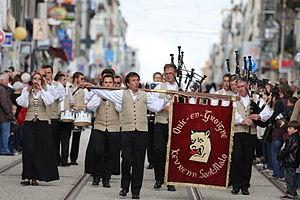
Le groupe Quic en Groigne de Saint-Malo est un ensemble folklorique breton de danses et musiques traditionnelles regroupant un bagad, un cercle celtique et un orchestre. Le bagad est affilié à la fédération Bodadeg ar Sonerion et le cercle à la fédération de danse War 'l leur. Danseurs et musiciens évoluent en première catégorie de leurs fédérations respectives aux côtés des autres grands groupes de Bretagne.
Saint-Malo est une commune française située en Bretagne, dans le département d'Ille-et-Vilaine, et le principal port de la côte nord de Bretagne. Le secteur touristique y est également très développé.